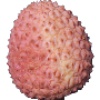
Label: lychee